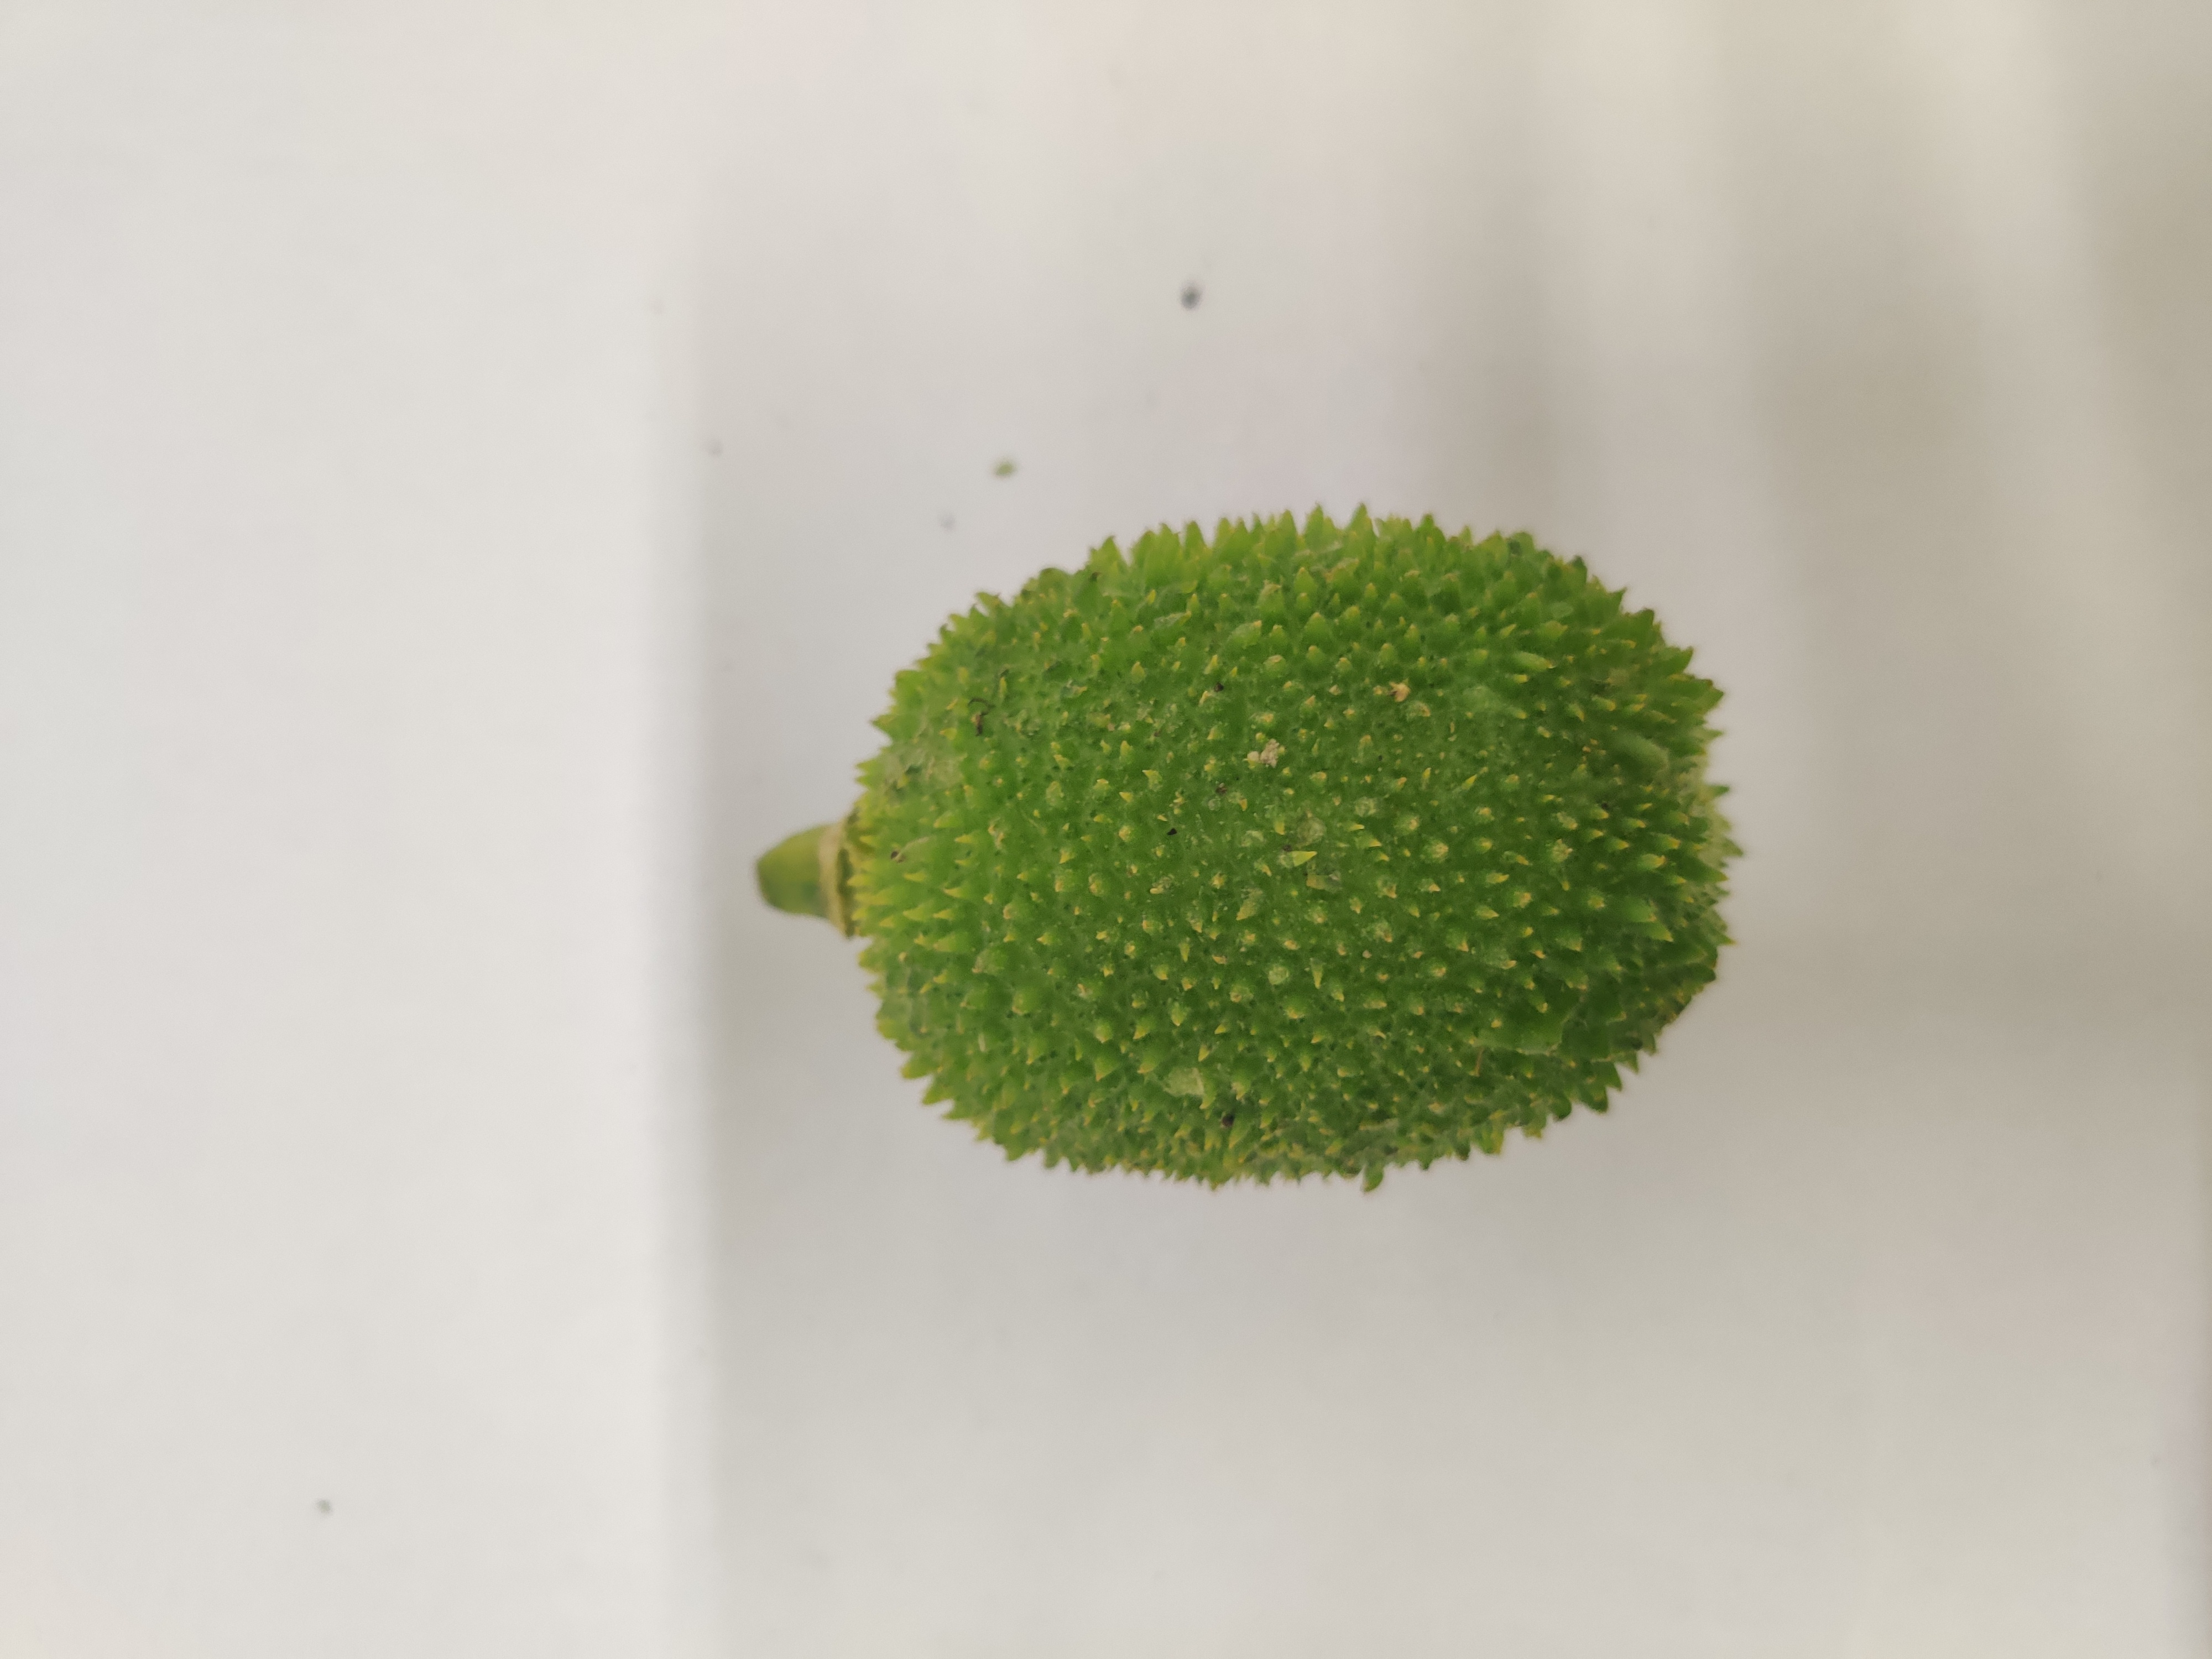
Crop: Spiny Gourd
Condition: Fresh